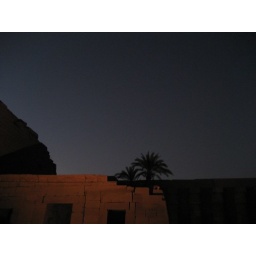
Dark blue sky above lit-up ruins.